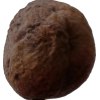
Label: peach